Sarah Munroe Three-Decker

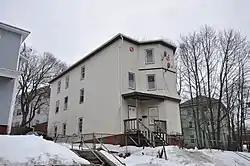

The Sarah Munroe Three-Decker (or Monroe) is a historic triple decker house in Worcester, Massachusetts. The house was built c. 1892, and was noted for its Queen Anne styling when it was listed on the National Register of Historic Places in 1990. Many of these details have subsequently been lost due to alteration (see photo).